City of Coburg

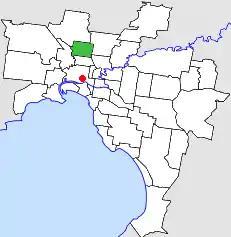
Location in Melbourne

The City of Coburg was a local government area about north of Melbourne, the state capital of Victoria, Australia. The city covered an area of , and existed from 1859 until 1994.